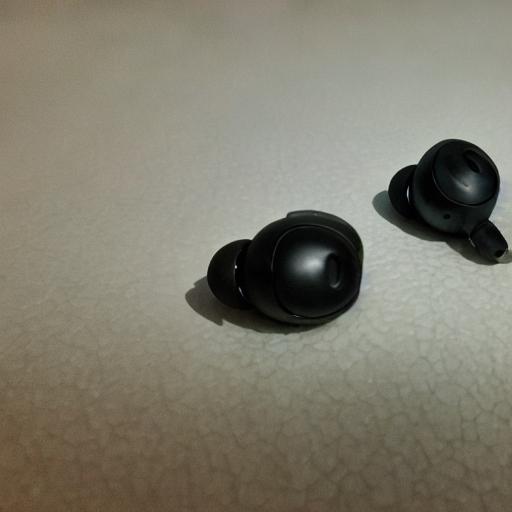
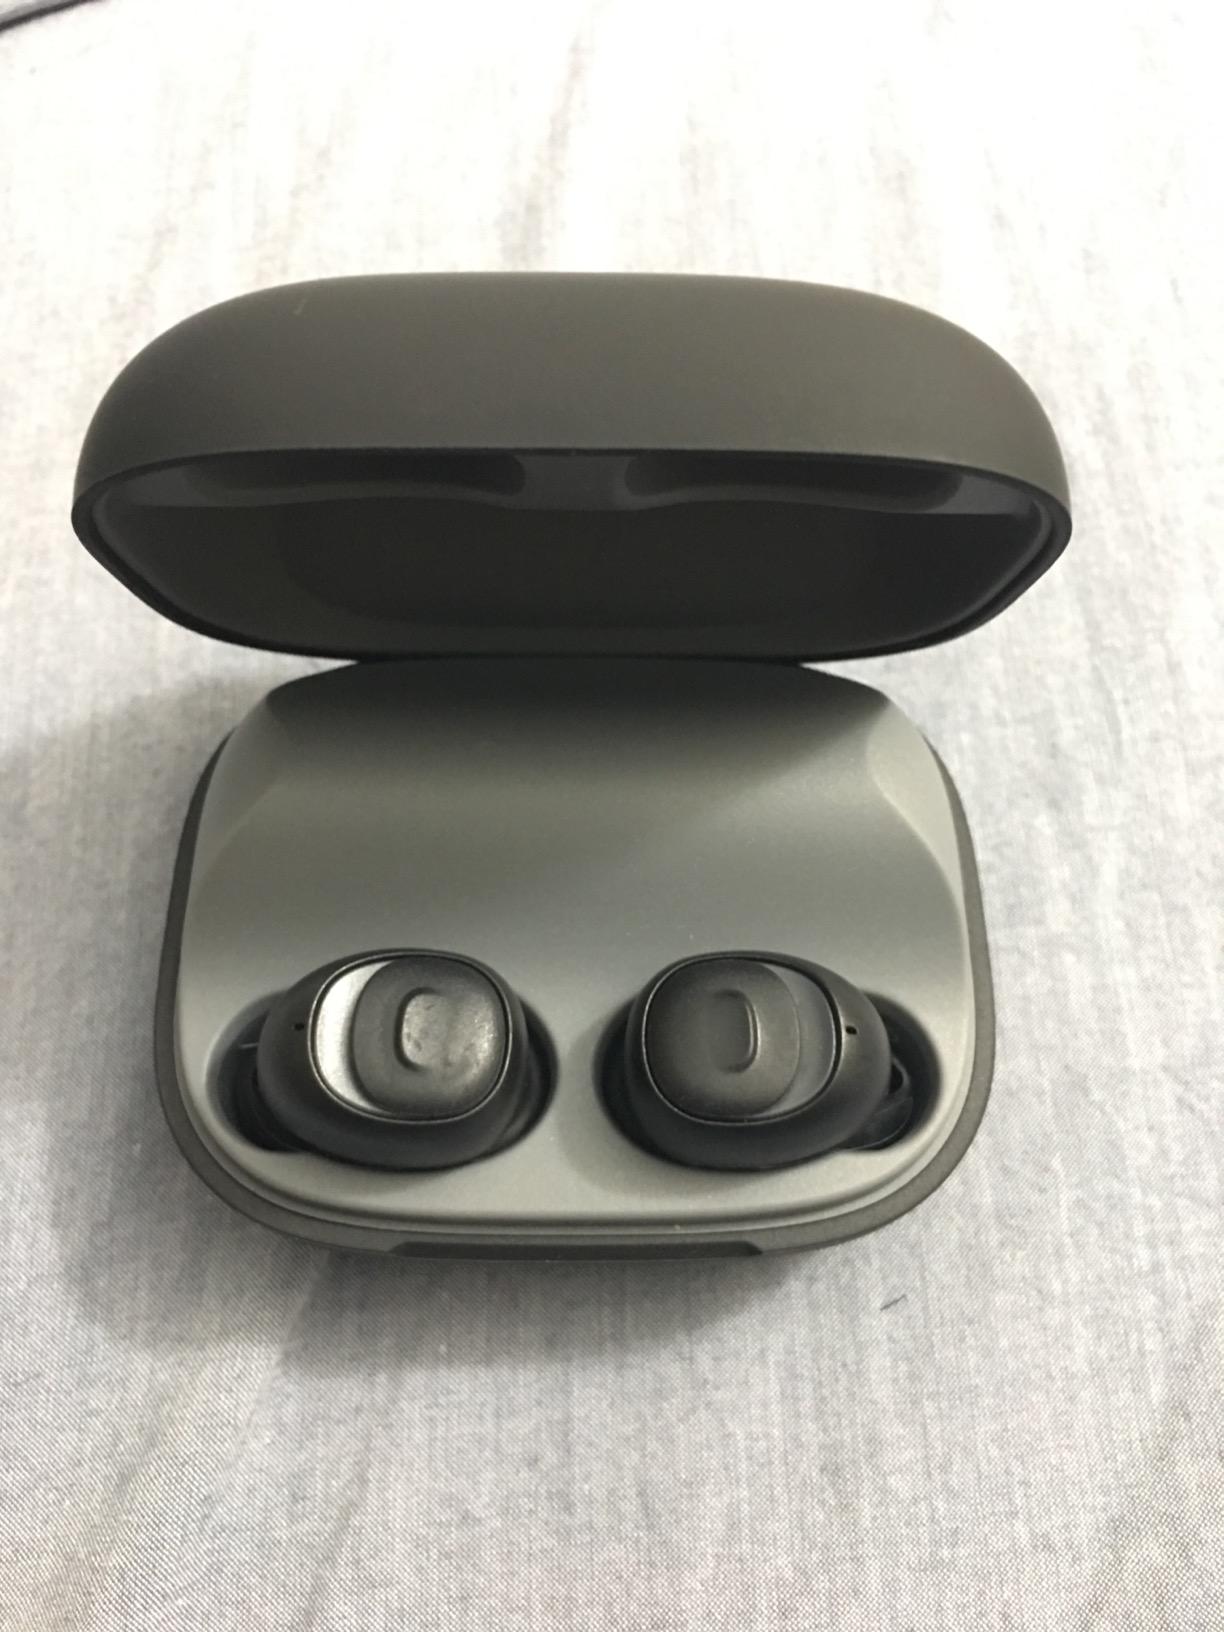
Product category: earbuds
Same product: no